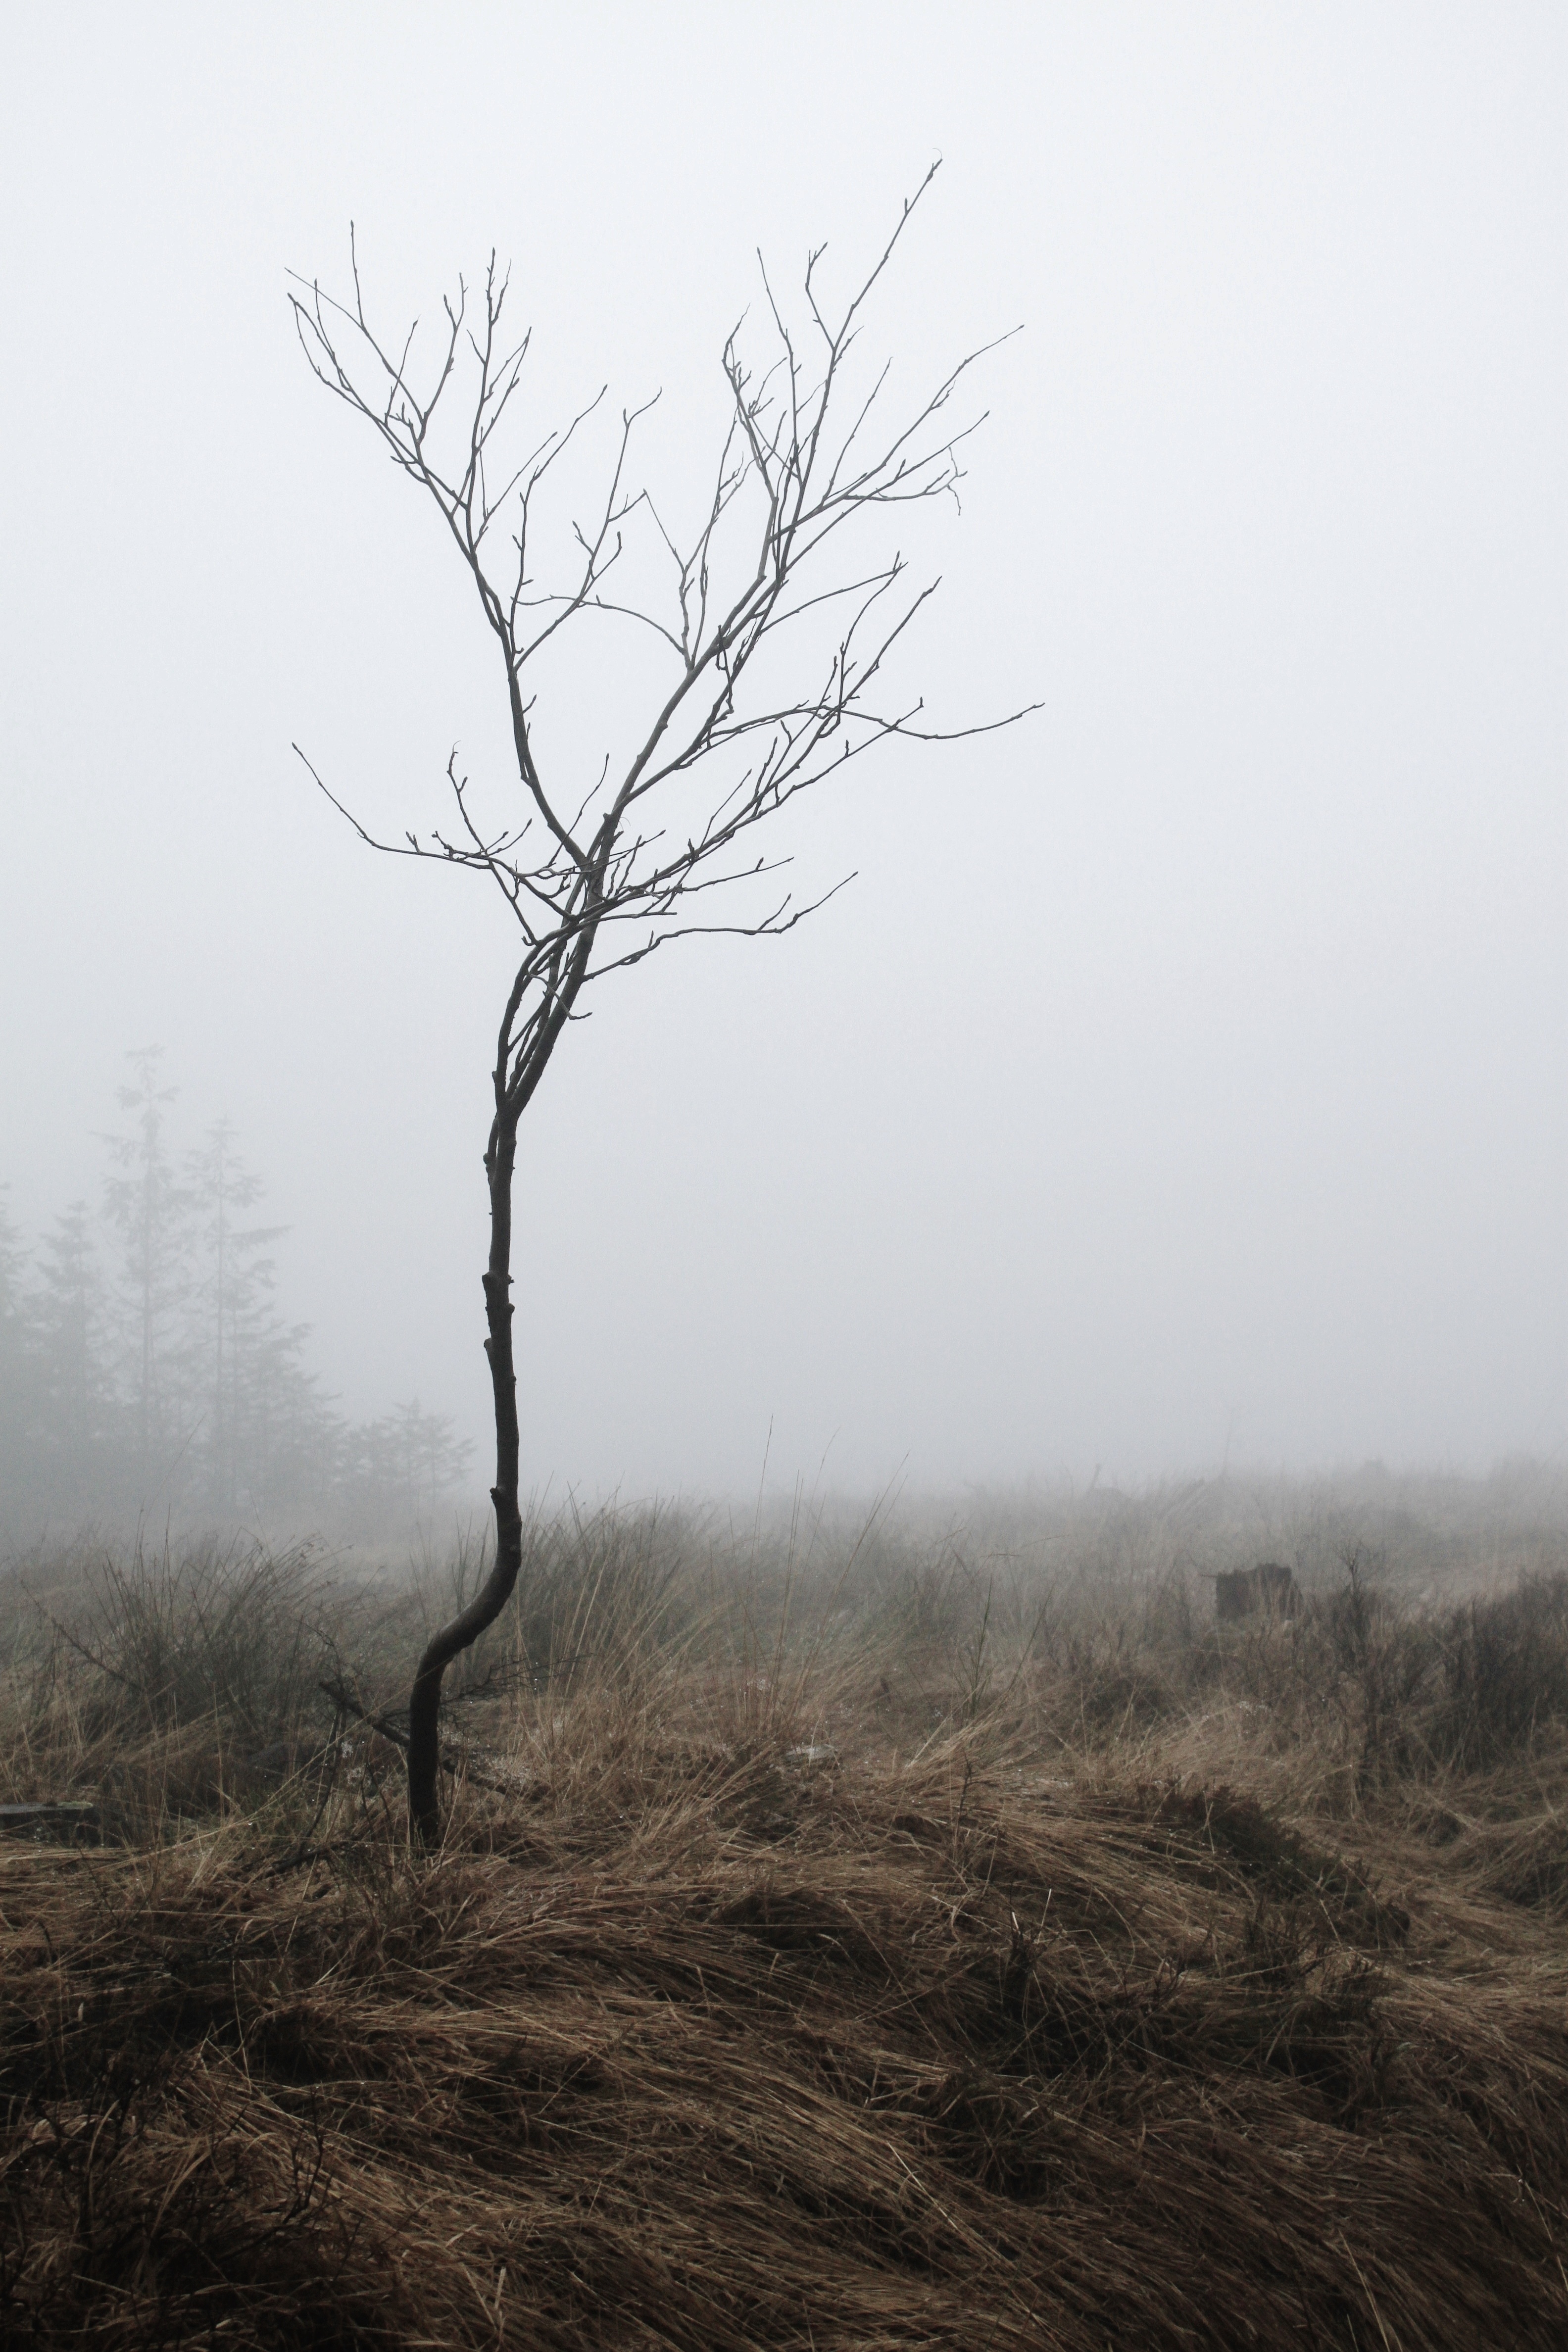
landscape, tree, nature, forest, grass, swamp, wilderness, branch, winter, plant, fog, mist, meadow, morning, hill, dawn, atmosphere, mystical, autumn, weather, savanna, root, belgium, moor, loneliness, branches, weird, gloomy, habitat, mood, moist, silent, moorland, november mood, kahl, weather mood, slurry, nature reserve, swampy, venn, natural environment, atmospheric phenomenon, woody plant